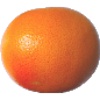
Label: pink_grapefruit